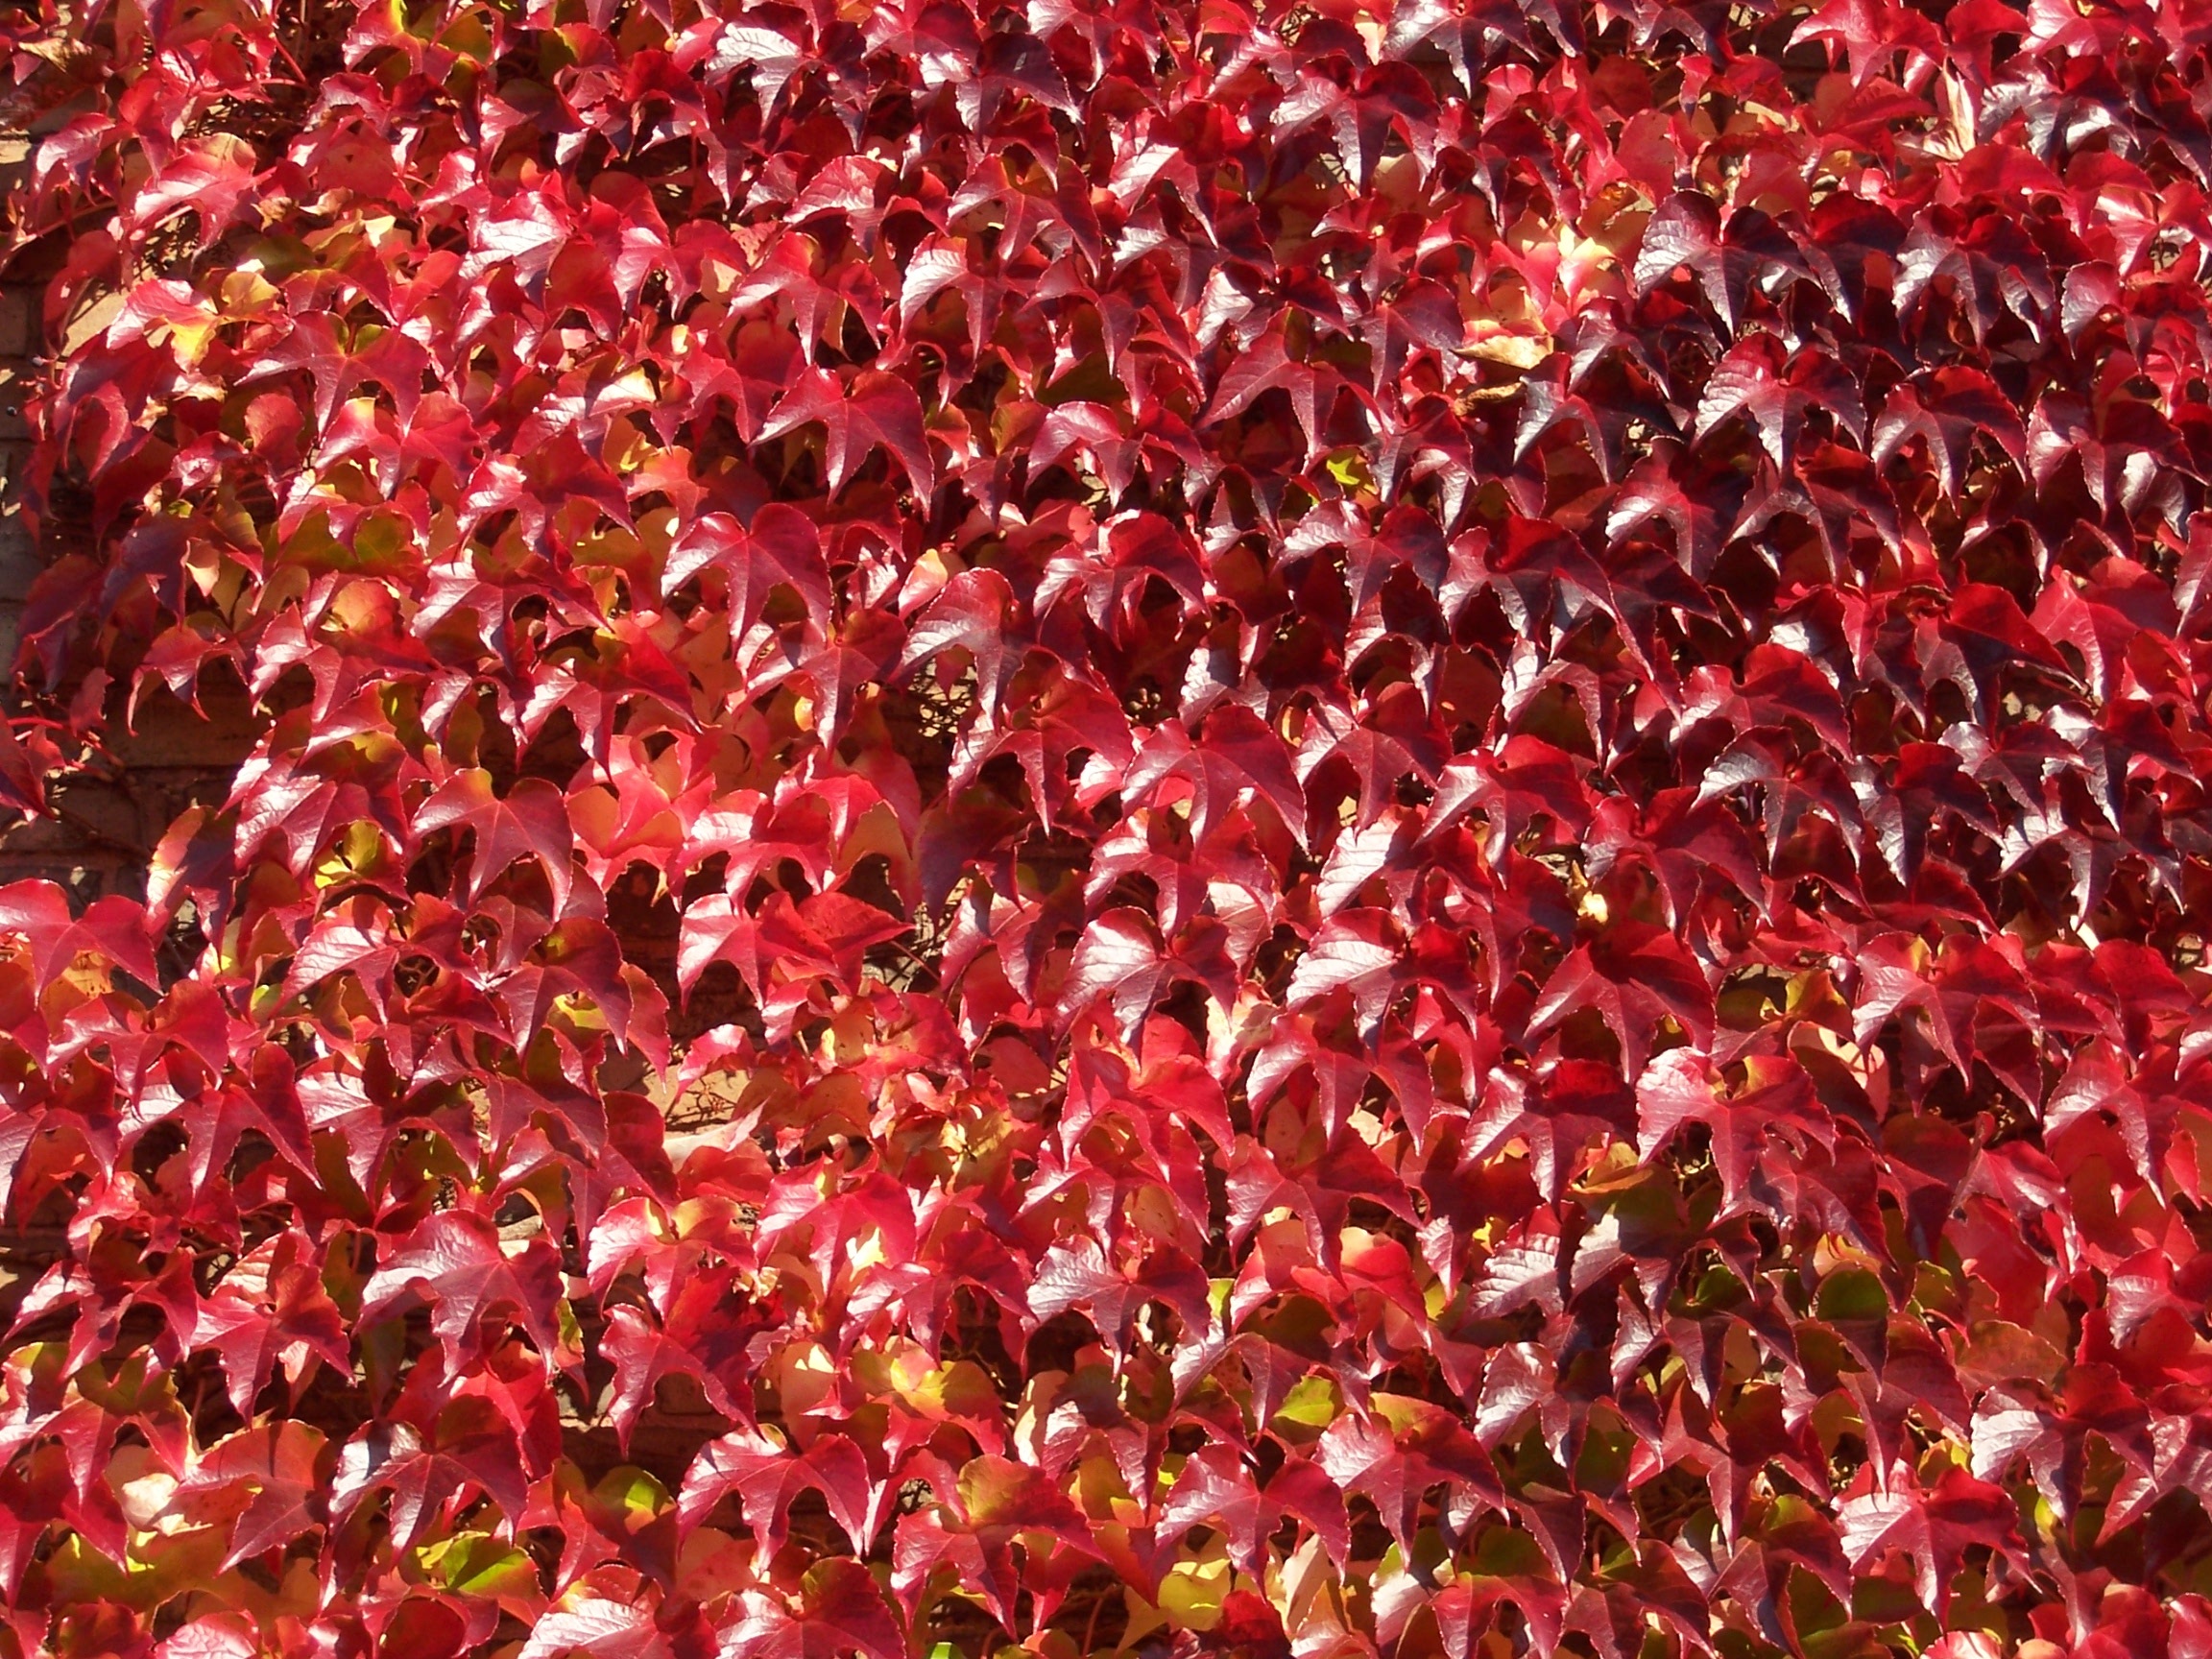
tree, plant, wine, leaf, flower, petal, red, autumn, botany, flora, leaves, shrub, fall foliage, vine leaves, wine partner, flowering plant, woody plant, land plant